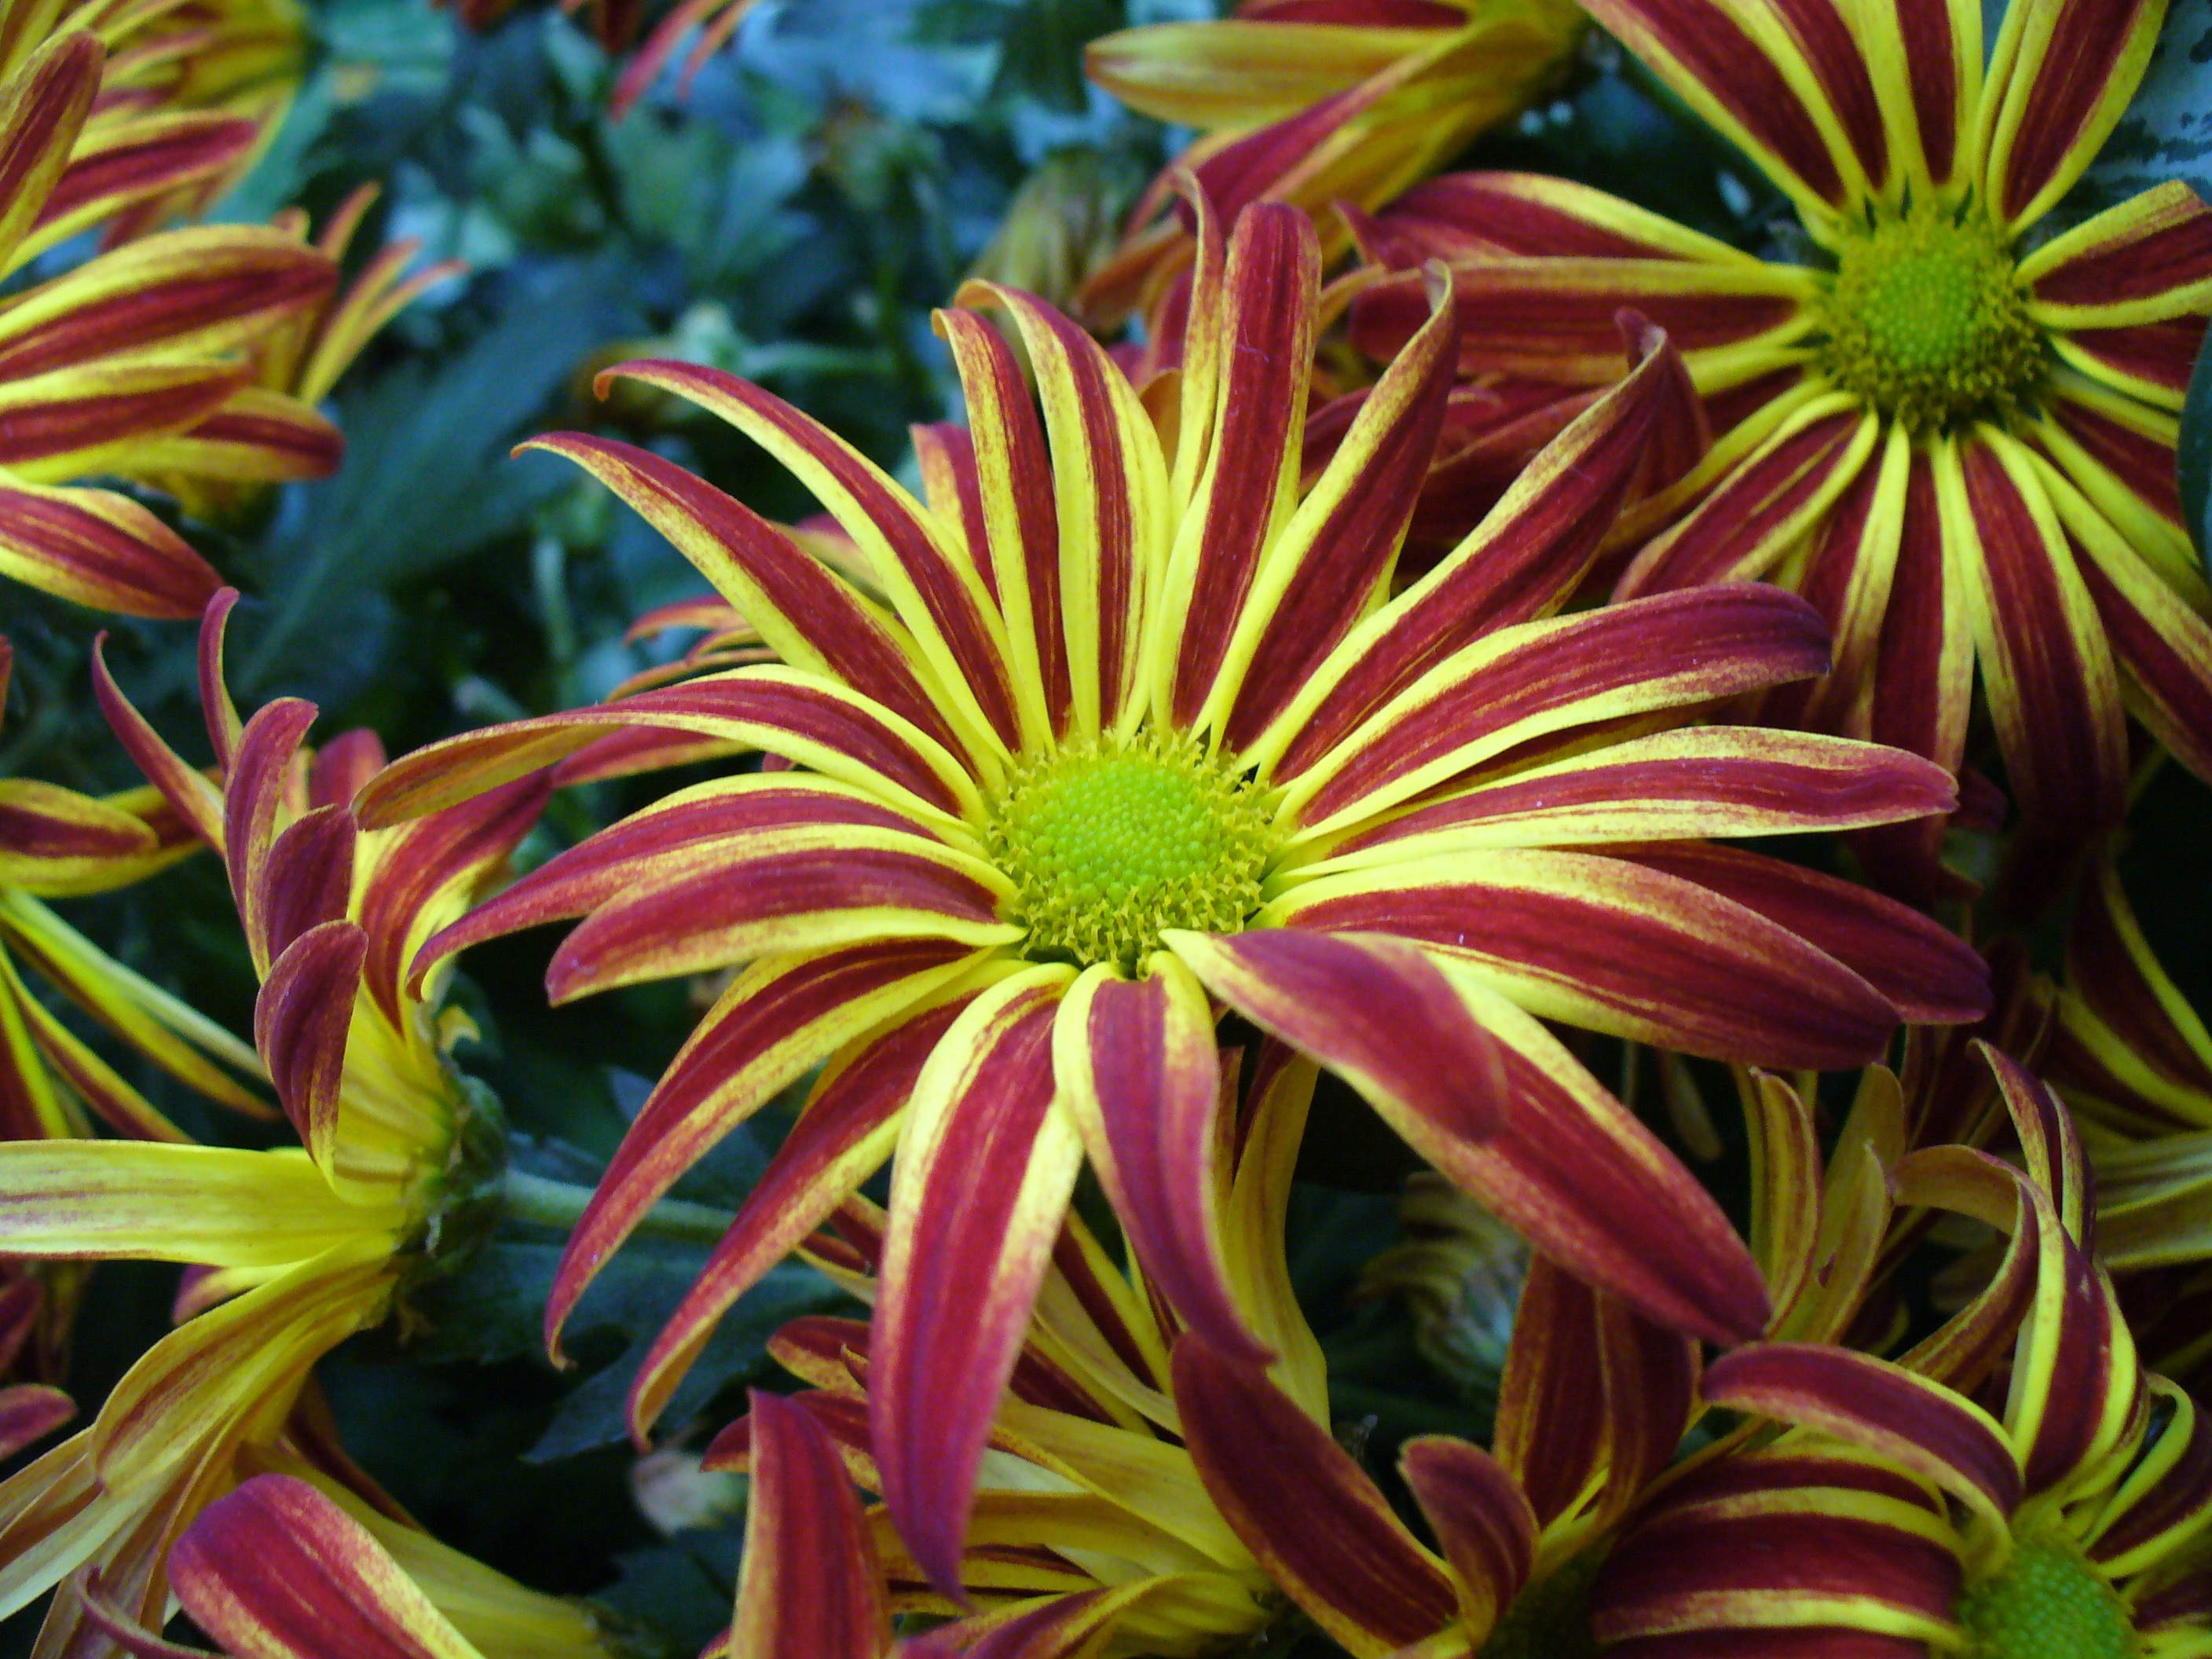
plant, flower, petal, floral, green, botany, colorful, flora, plants, petals, blossoms, chrysanthemum, mums, blooms, macro photography, flowering plant, land plant, ice plant family, morifolium